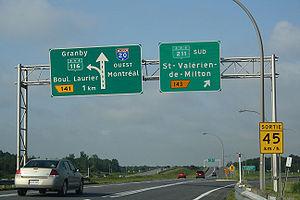
Un nouveau panneau de signalisation, avec la fonte Clearview (gauche), et un ancien, avec la fonte FHWA (à droite) à Saint-Simon-de-Bagot, Québec, Canada, installé en Juin 2009 sur l'Autoroute 20 Ouest (Vers Montréal), à la sortie 141. Notez le numéro de sortie et les écussons de route, sur le nouveau panneau, qui utilisent encore la fonte FHWA, et la destination ""Granby"" au dessus de l'écusson de la Route 116 au lieu de se trouver en dessous du nom ""Boulevard Laurier""."
Cet article traite des événements qui se sont produits durant l'année 1988 au Québec.
La route 211 est une route régionale québécoise d'orientation nord/sud située sur la rive sud du fleuve Saint-Laurent. Elle dessert la région administrative de la Montérégie.